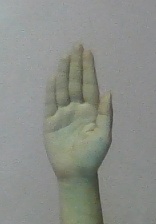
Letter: seen